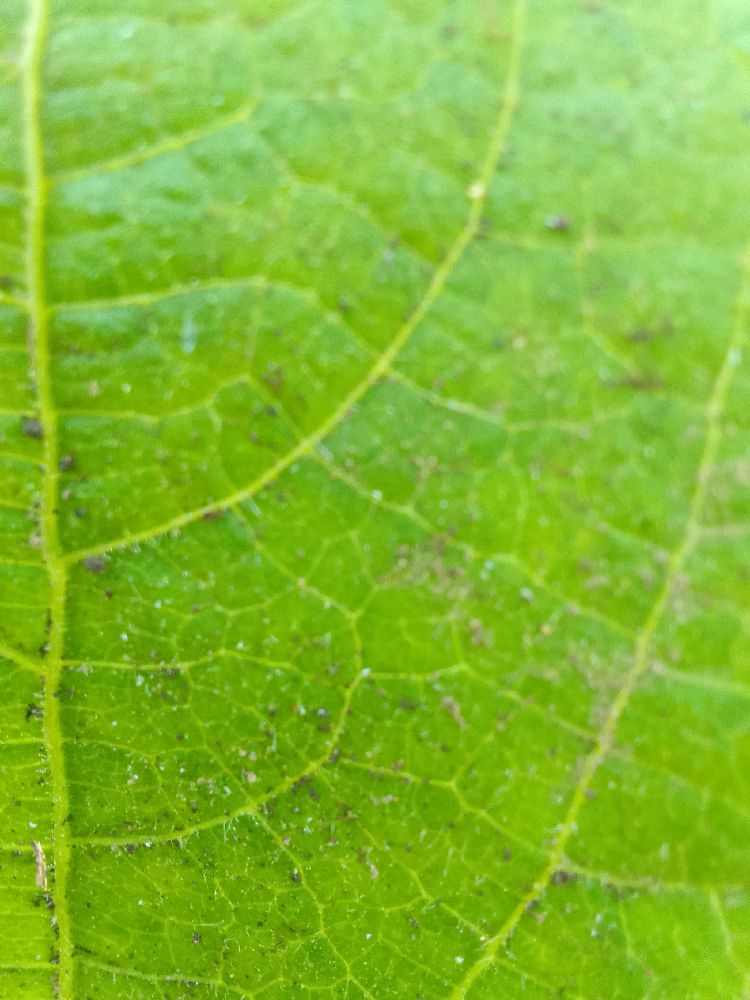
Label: healthy